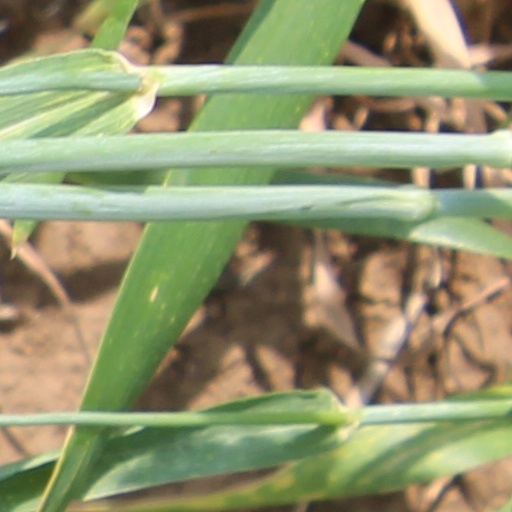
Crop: wheat